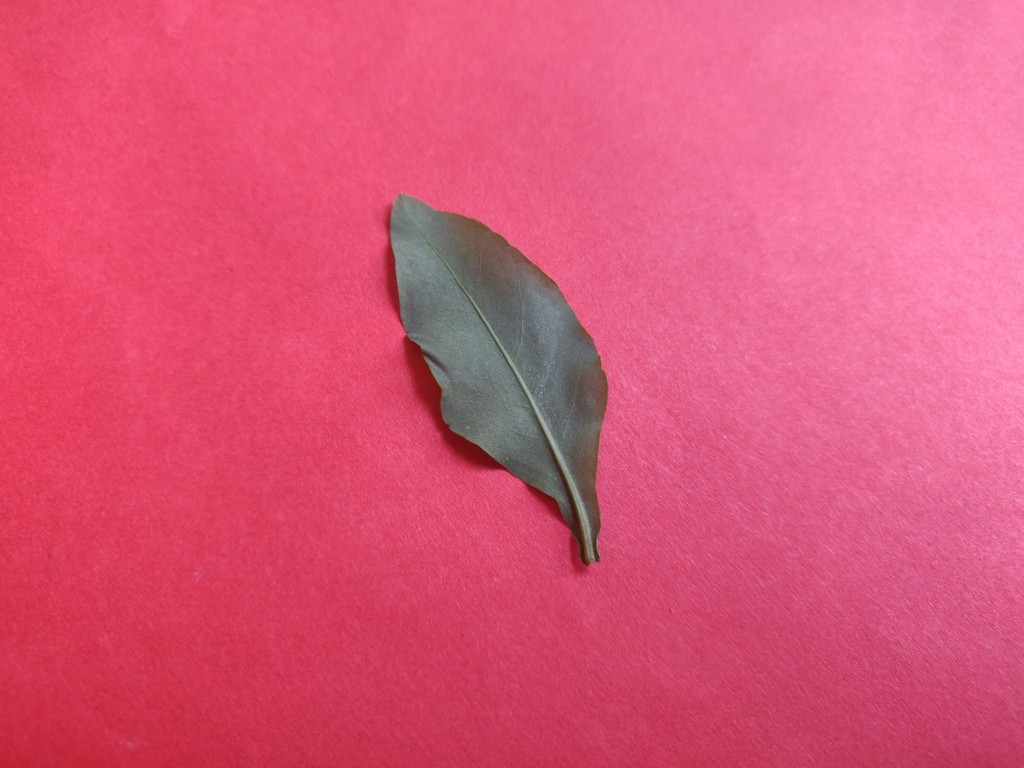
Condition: Healthy
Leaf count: single
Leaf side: back